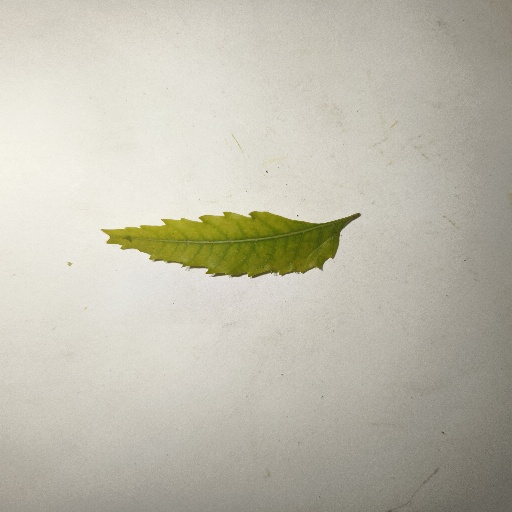
Species: Neem
Leaf condition: Yellow Leaf